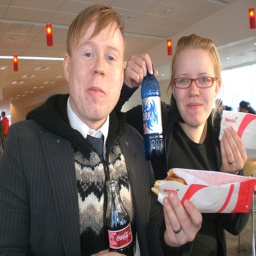
Two people eating hot dogs and drinking sodas
A man holding a wrapper with food and a bottle of Coke.
a couple holding onto soda bottles and hot dogs
Two people are eating some take-out food .
A man and woman drinking coke and water with two sandwitches.